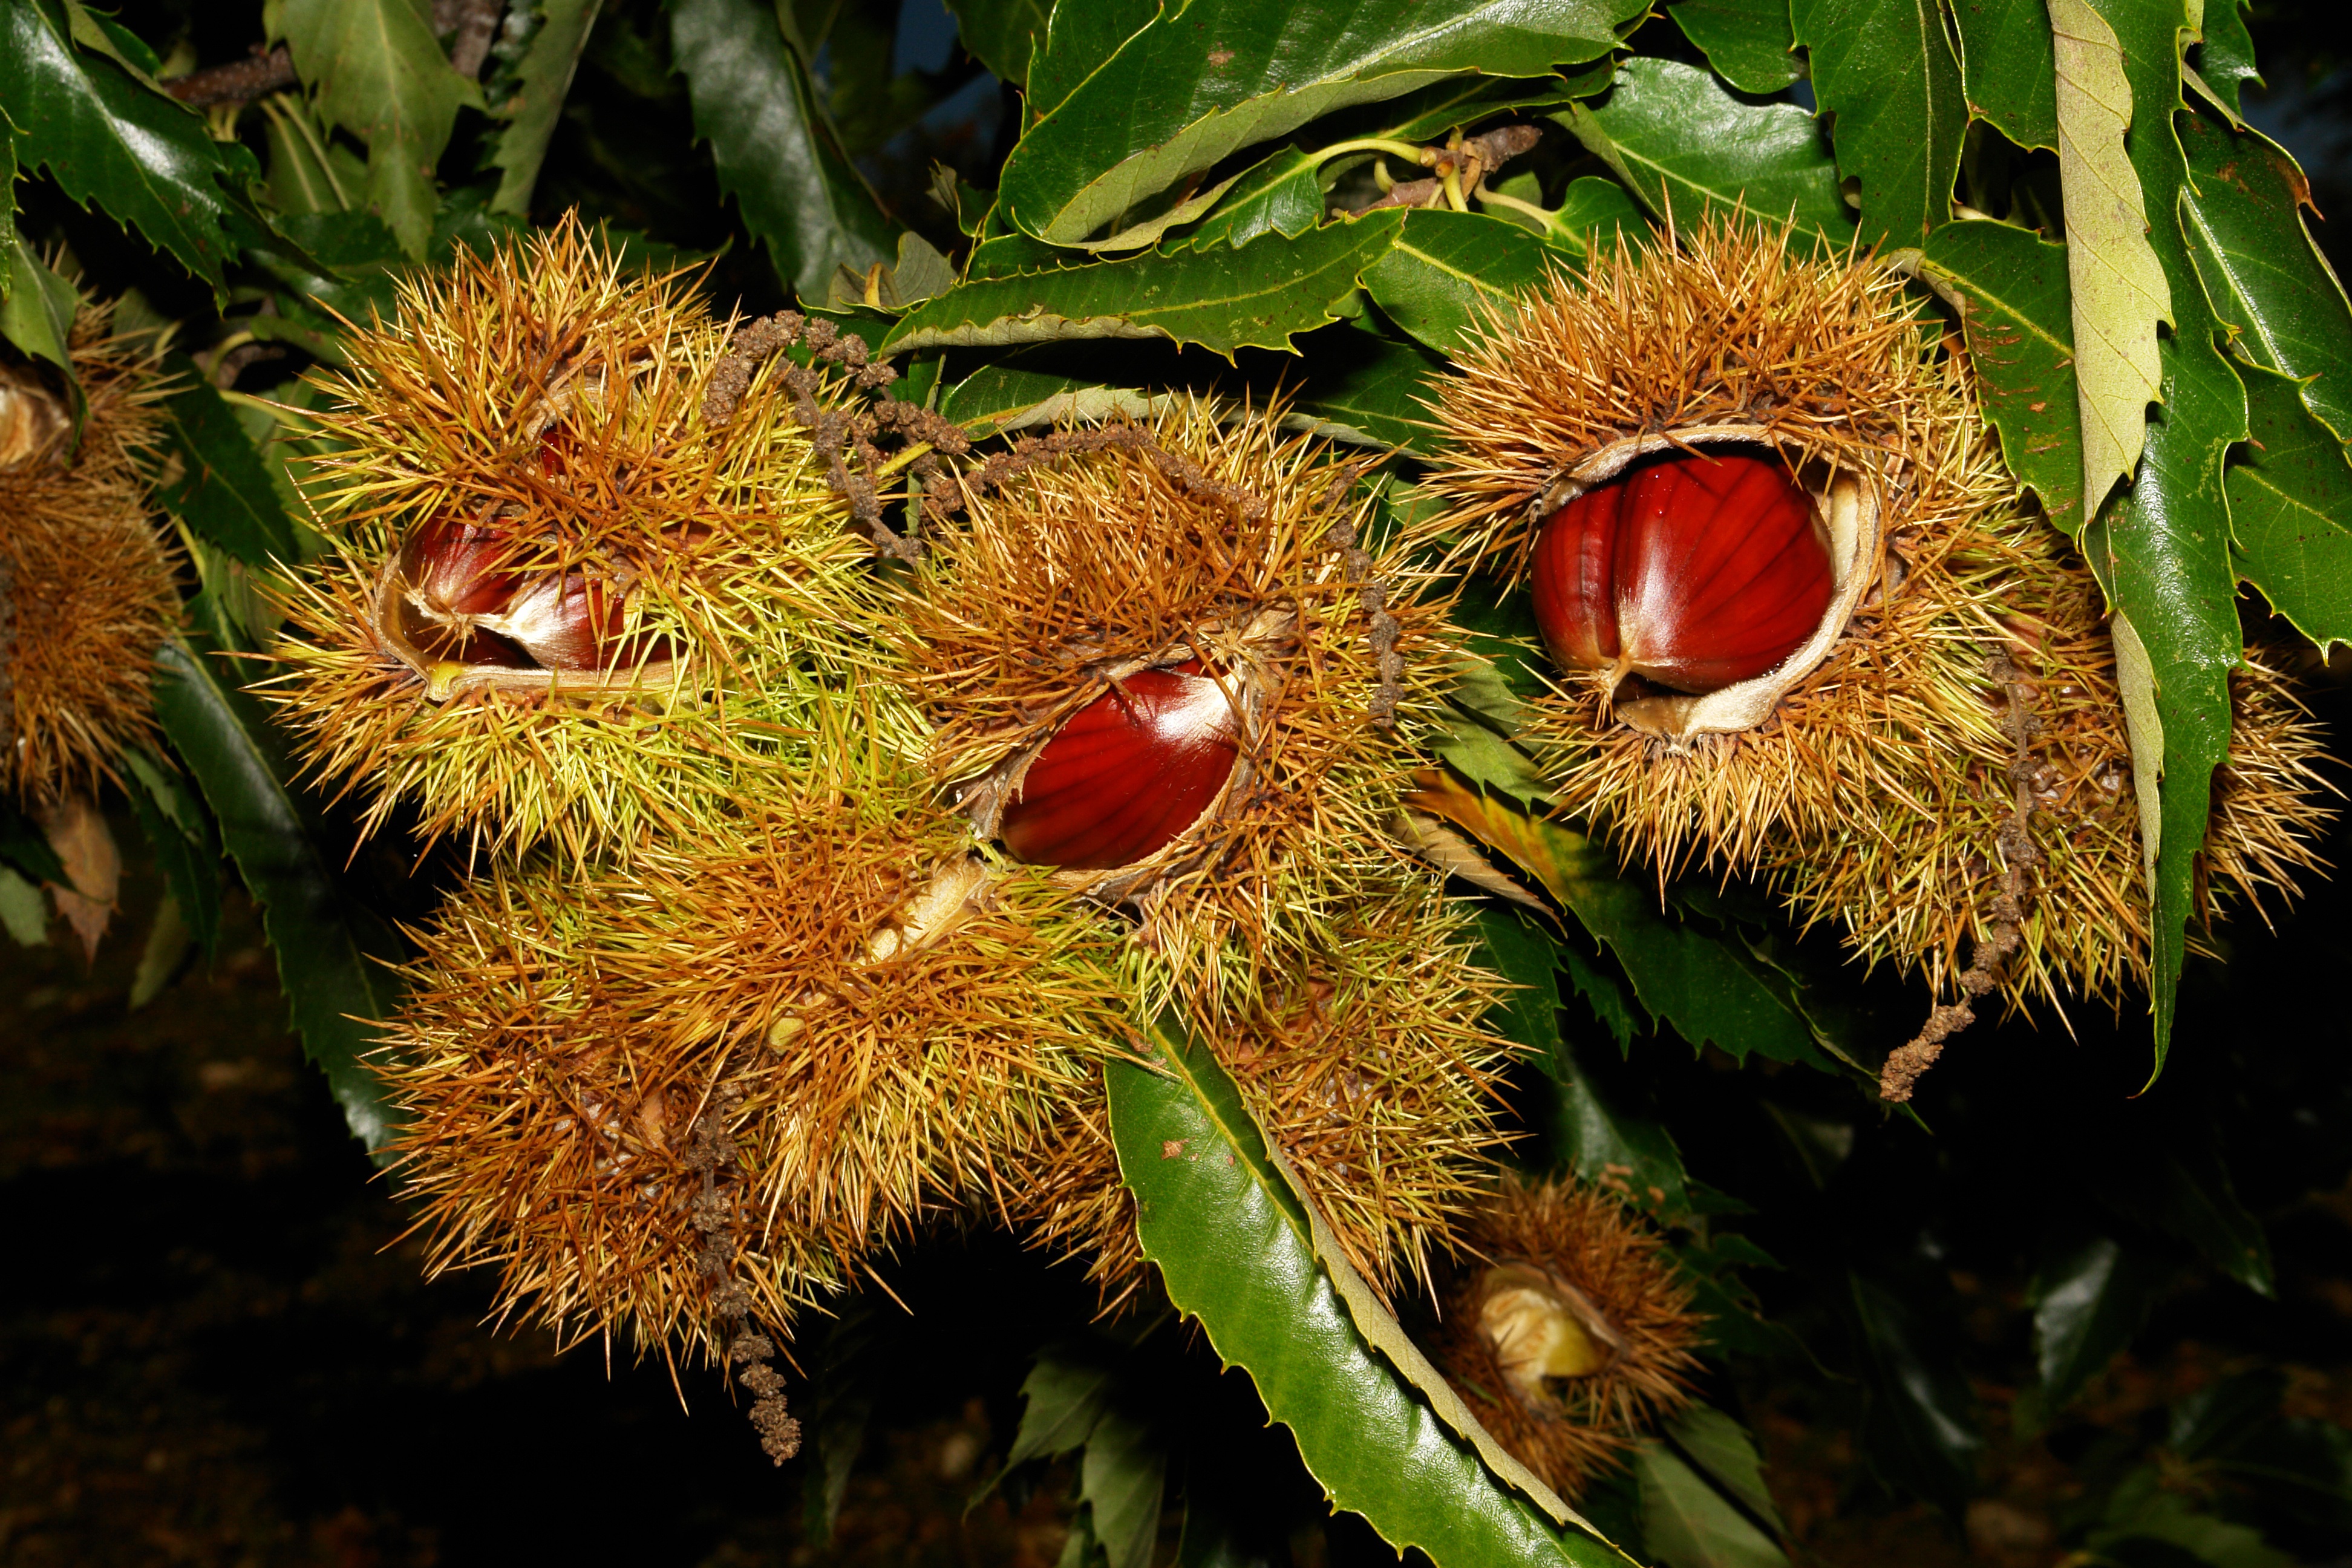
tree, nature, plant, fruit, flower, food, produce, autumn, botany, nut, flora, coconut, chestnuts, chestnut, macro photography, rambutan, hedgehogs, flowering plant, land plant, arecales, nuts seeds